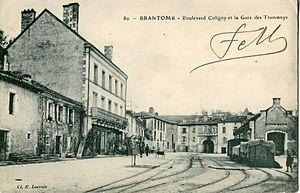
Carte postale ancienne éditée par R. Lacroix
Brantôme est une ancienne commune du sud-ouest de la France, située dans le département de la Dordogne en région Nouvelle-Aquitaine, devenue le 1ᵉʳ janvier 2016 une commune déléguée au sein de la commune nouvelle de Brantôme en Périgord.
La Société des chemins de fer du Périgord exploitait un réseau de chemins de fer secondaires à voie métrique, dans le département de la Dordogne. La société appartenait au groupe Empain. Elle construit un réseau autour de Périgueux. En 1911, ce réseau est complété par les lignes des Tramways de la Dordogne.